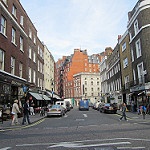
Label: street